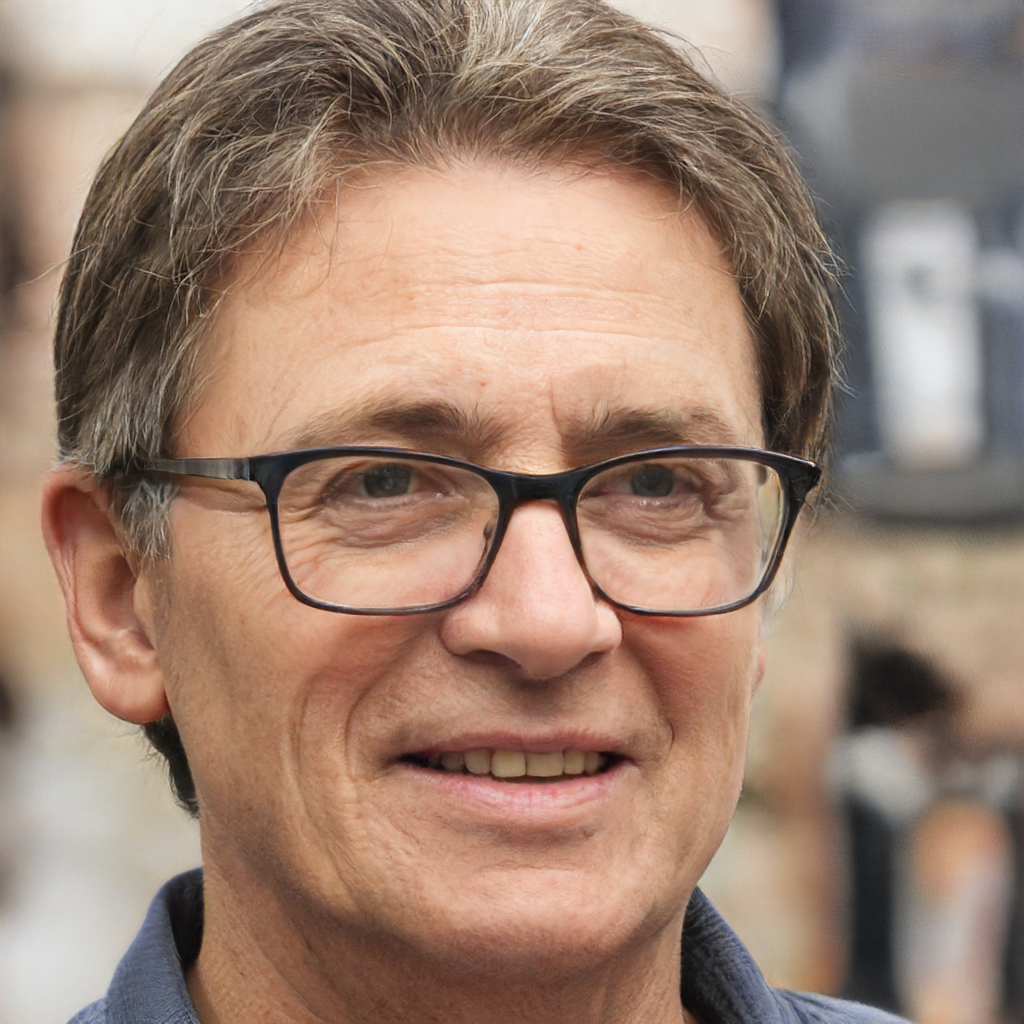
Gender: Male